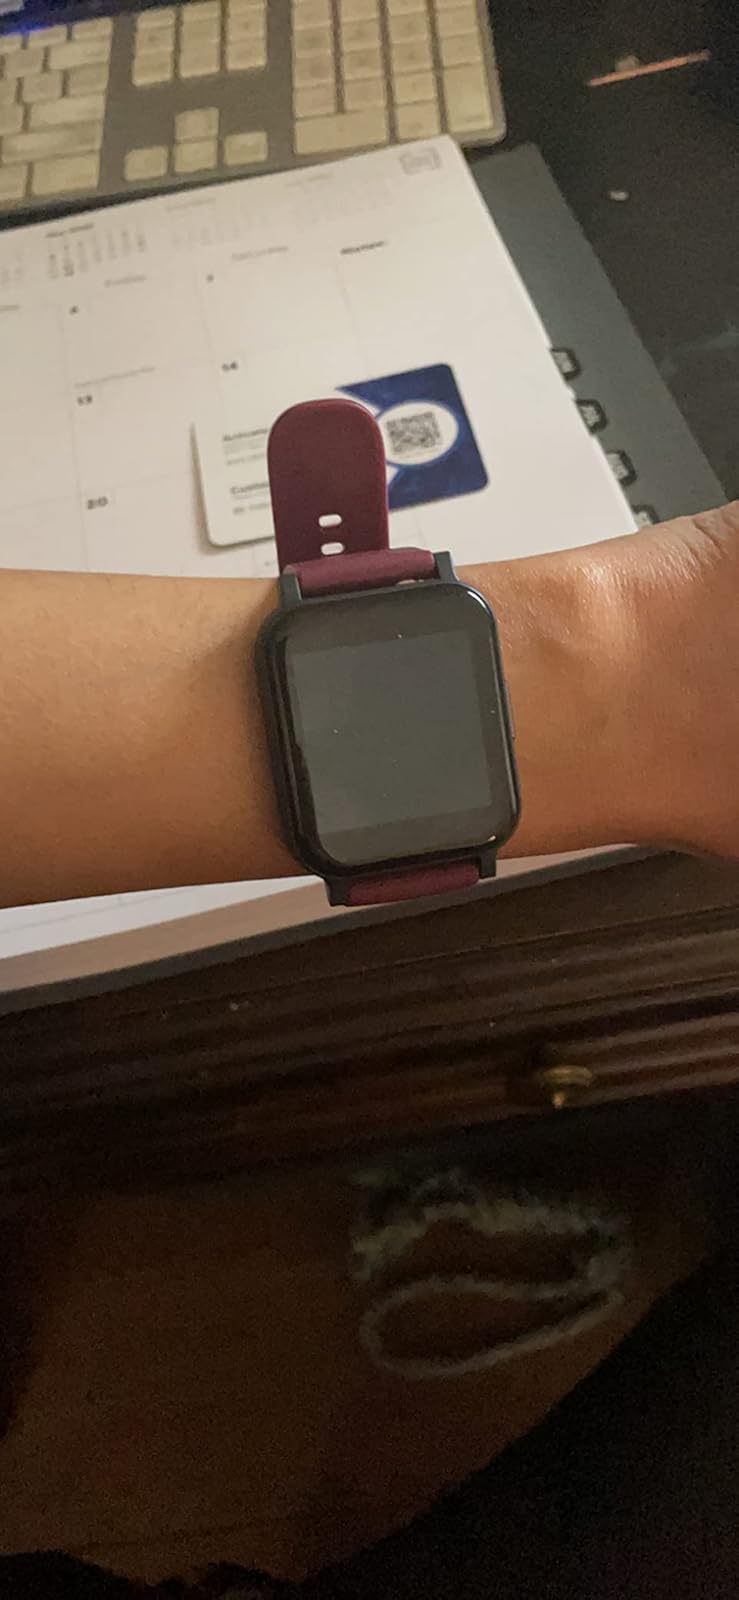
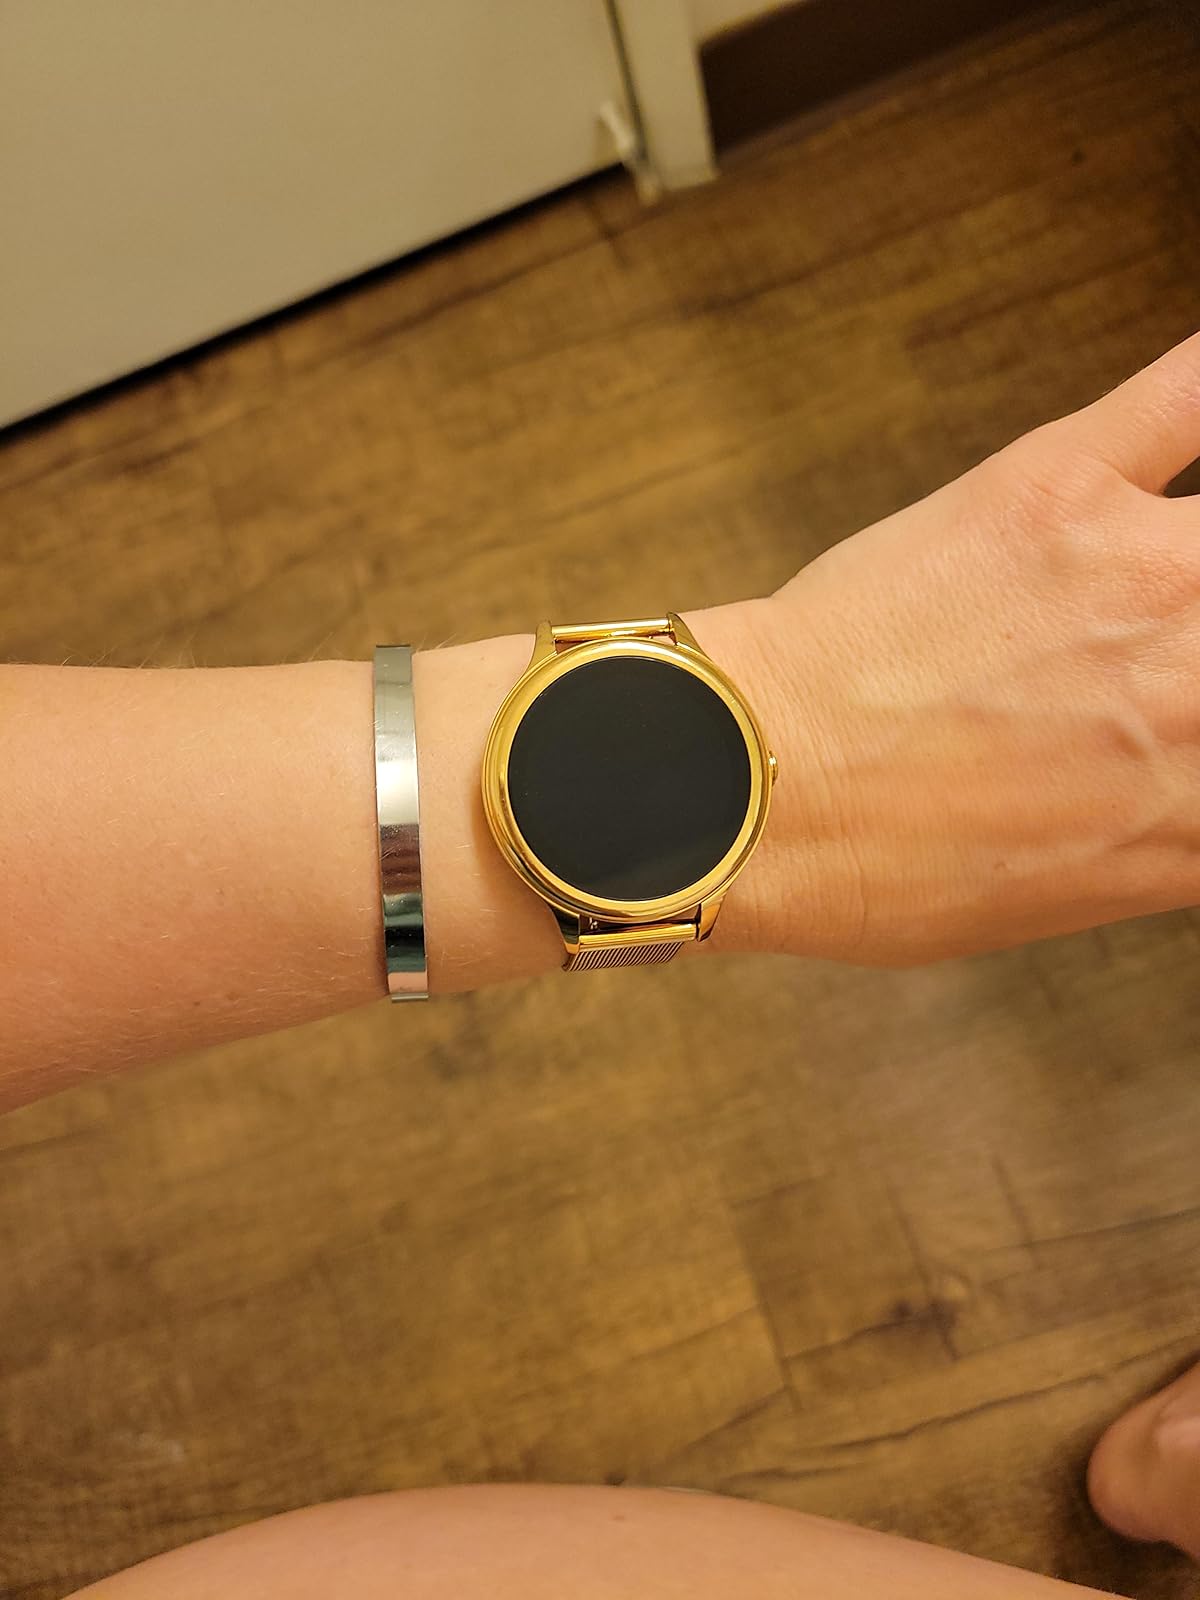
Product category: smartwatch
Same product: no